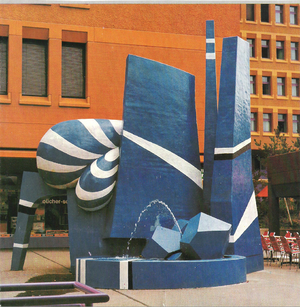
"" La Fontaine Bleue"" de Wilfrid Moser, sise à Oerlikon Zürich"
Wilfrid Moser, né à Zurich le 10 juin 1914 et mort le 19 décembre 1997, est un peintre et sculpteur suisse appartenant à la nouvelle École de Paris.